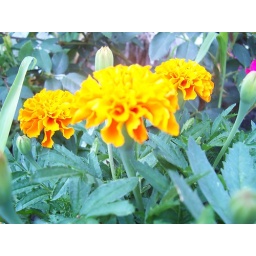
I played around with the depth of field to make the front flower out of focus and the back flowers in focus.